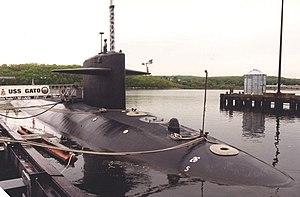
L'USS Gato (SSN-615) est un sous-marin nucléaire américain de la classe Thresher/Permit, surnommé le « Goal Keeper » ou le « Black Cat ». Il est le second bâtiment de l'United States Navy nommé « gato », une espèce de petite roussette vivant sur la côte occidentale du Mexique.